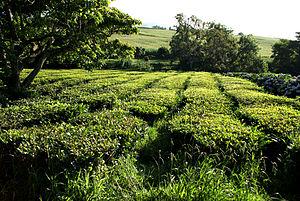
Chá Gorreana est une usine de thé et jardins historiques antiques datant de plus d'un siècle.